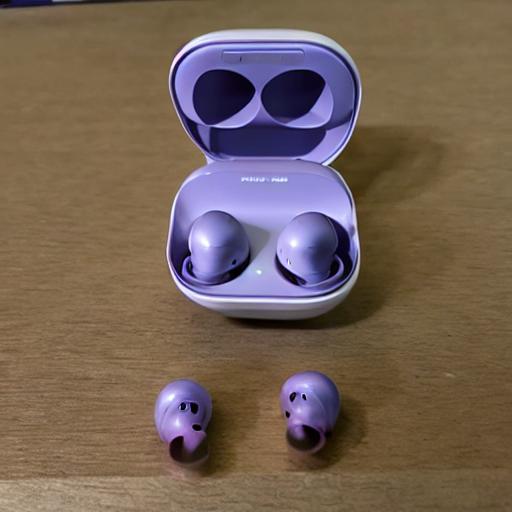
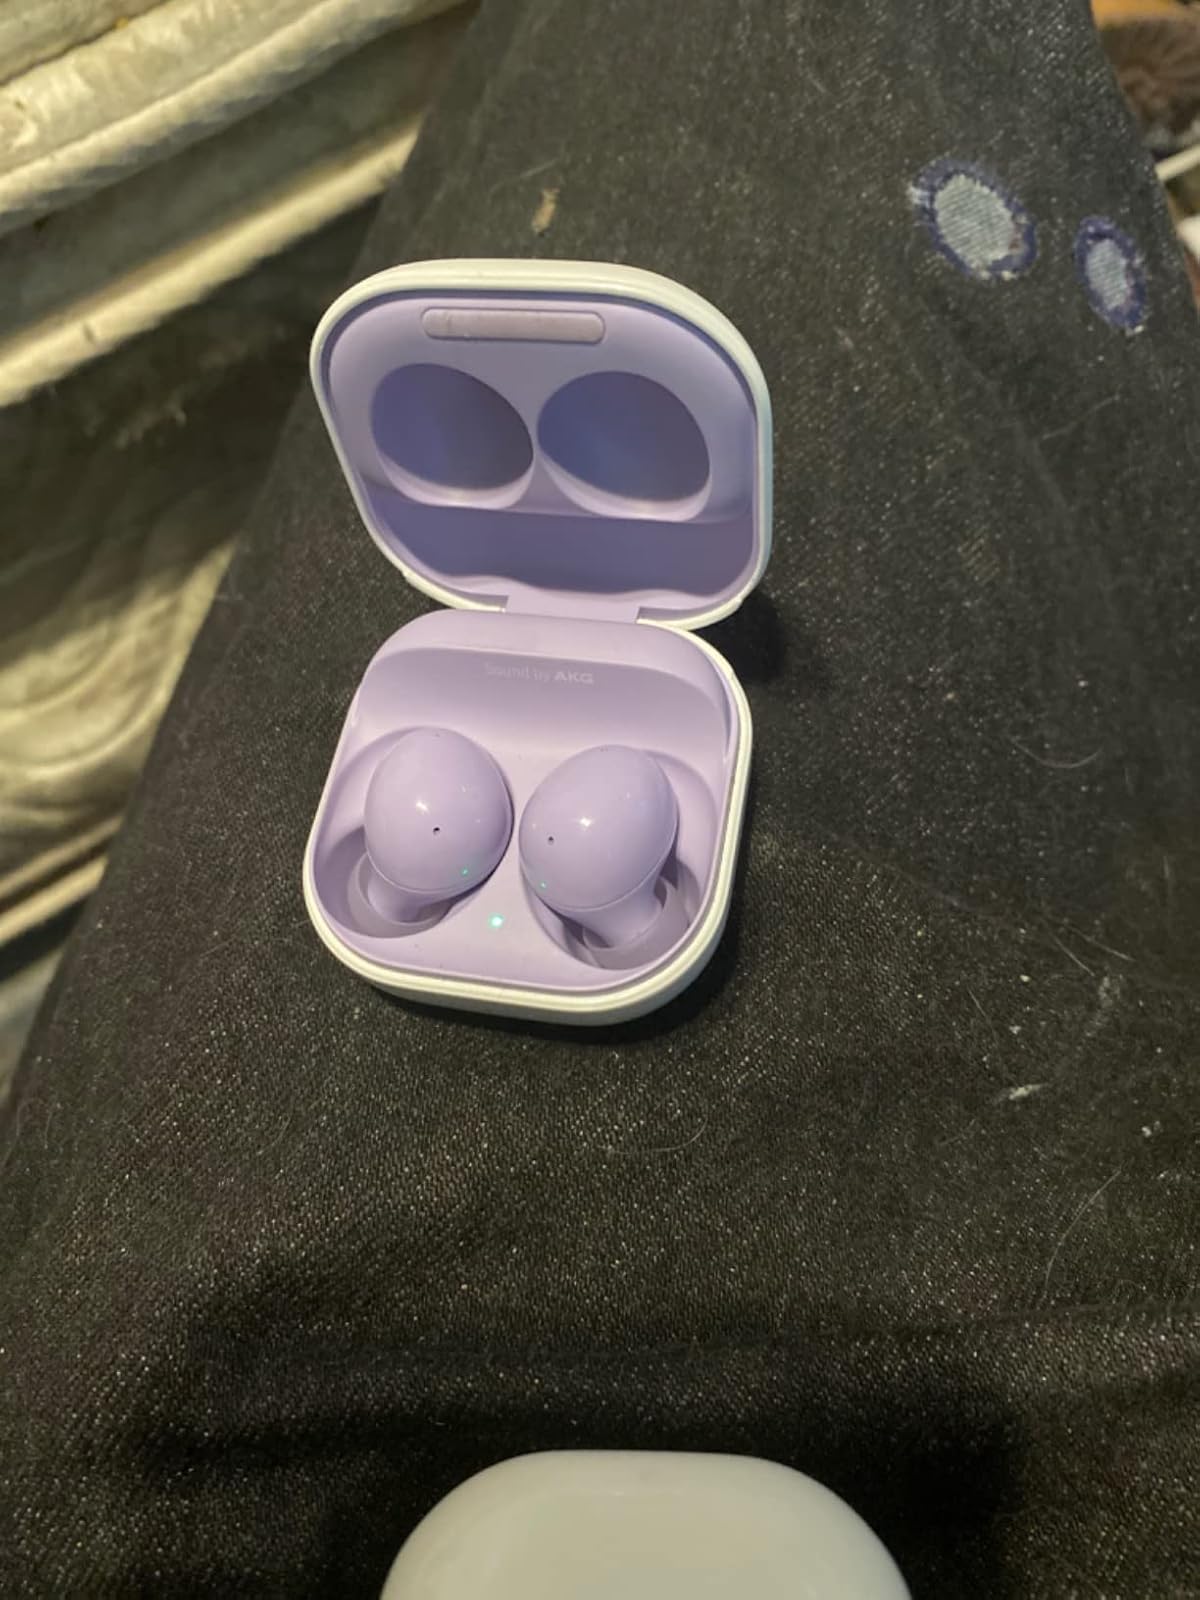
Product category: earbuds
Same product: no